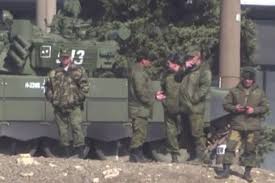
Label: BMP-T15